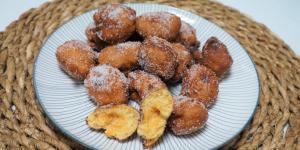
bunuelos asturianos